Zahhak

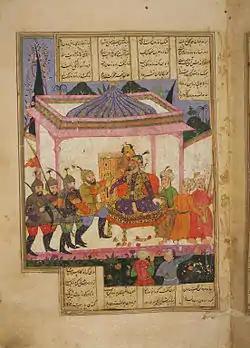
Fereydun defeats Zahhak

Zahhāk's tyranny over the world lasts for centuries. One night, Zahhāk dreams of three warriors attacking him. The youngest warrior knocks Zahhāk down with his mace, ties him up, and drags him off toward Mount Damāvand as a large crowd follows. Zahhāk wakes and shouts so loudly that the pillars of the palace shake. Following Arnavāz's counsel, Zahhāk summons wise men and scholars to interpret his dream. His hesitant counsellors remain silent until the most fearless of the men reports that the dream is a vision of the end of Zahhāk's reign at the hands of Fereydun, the young man with the mace. Zahhāk is thrilled to learn the identity of his enemy, and orders his agents to search the entire country for Fereydun and capture him. The agents learn that Fereydun is a boy being nourished on the milk of the marvelous cow Barmāyeh. The spies trace Barmāyeh to the highland meadows where it grazes, but Fereydun and his mother have already fled before them. The agents kill the cow, but are forced to return to Zahhāk with their mission unfulfilled.